Sandhana Kaatru

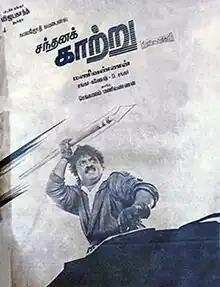
Poster

Sandhana Kaatru is a 1990 Indian Tamil-language action film written and directed by Manivannan. The film stars Vijayakanth and Gautami. It was released on 1 June 1990.